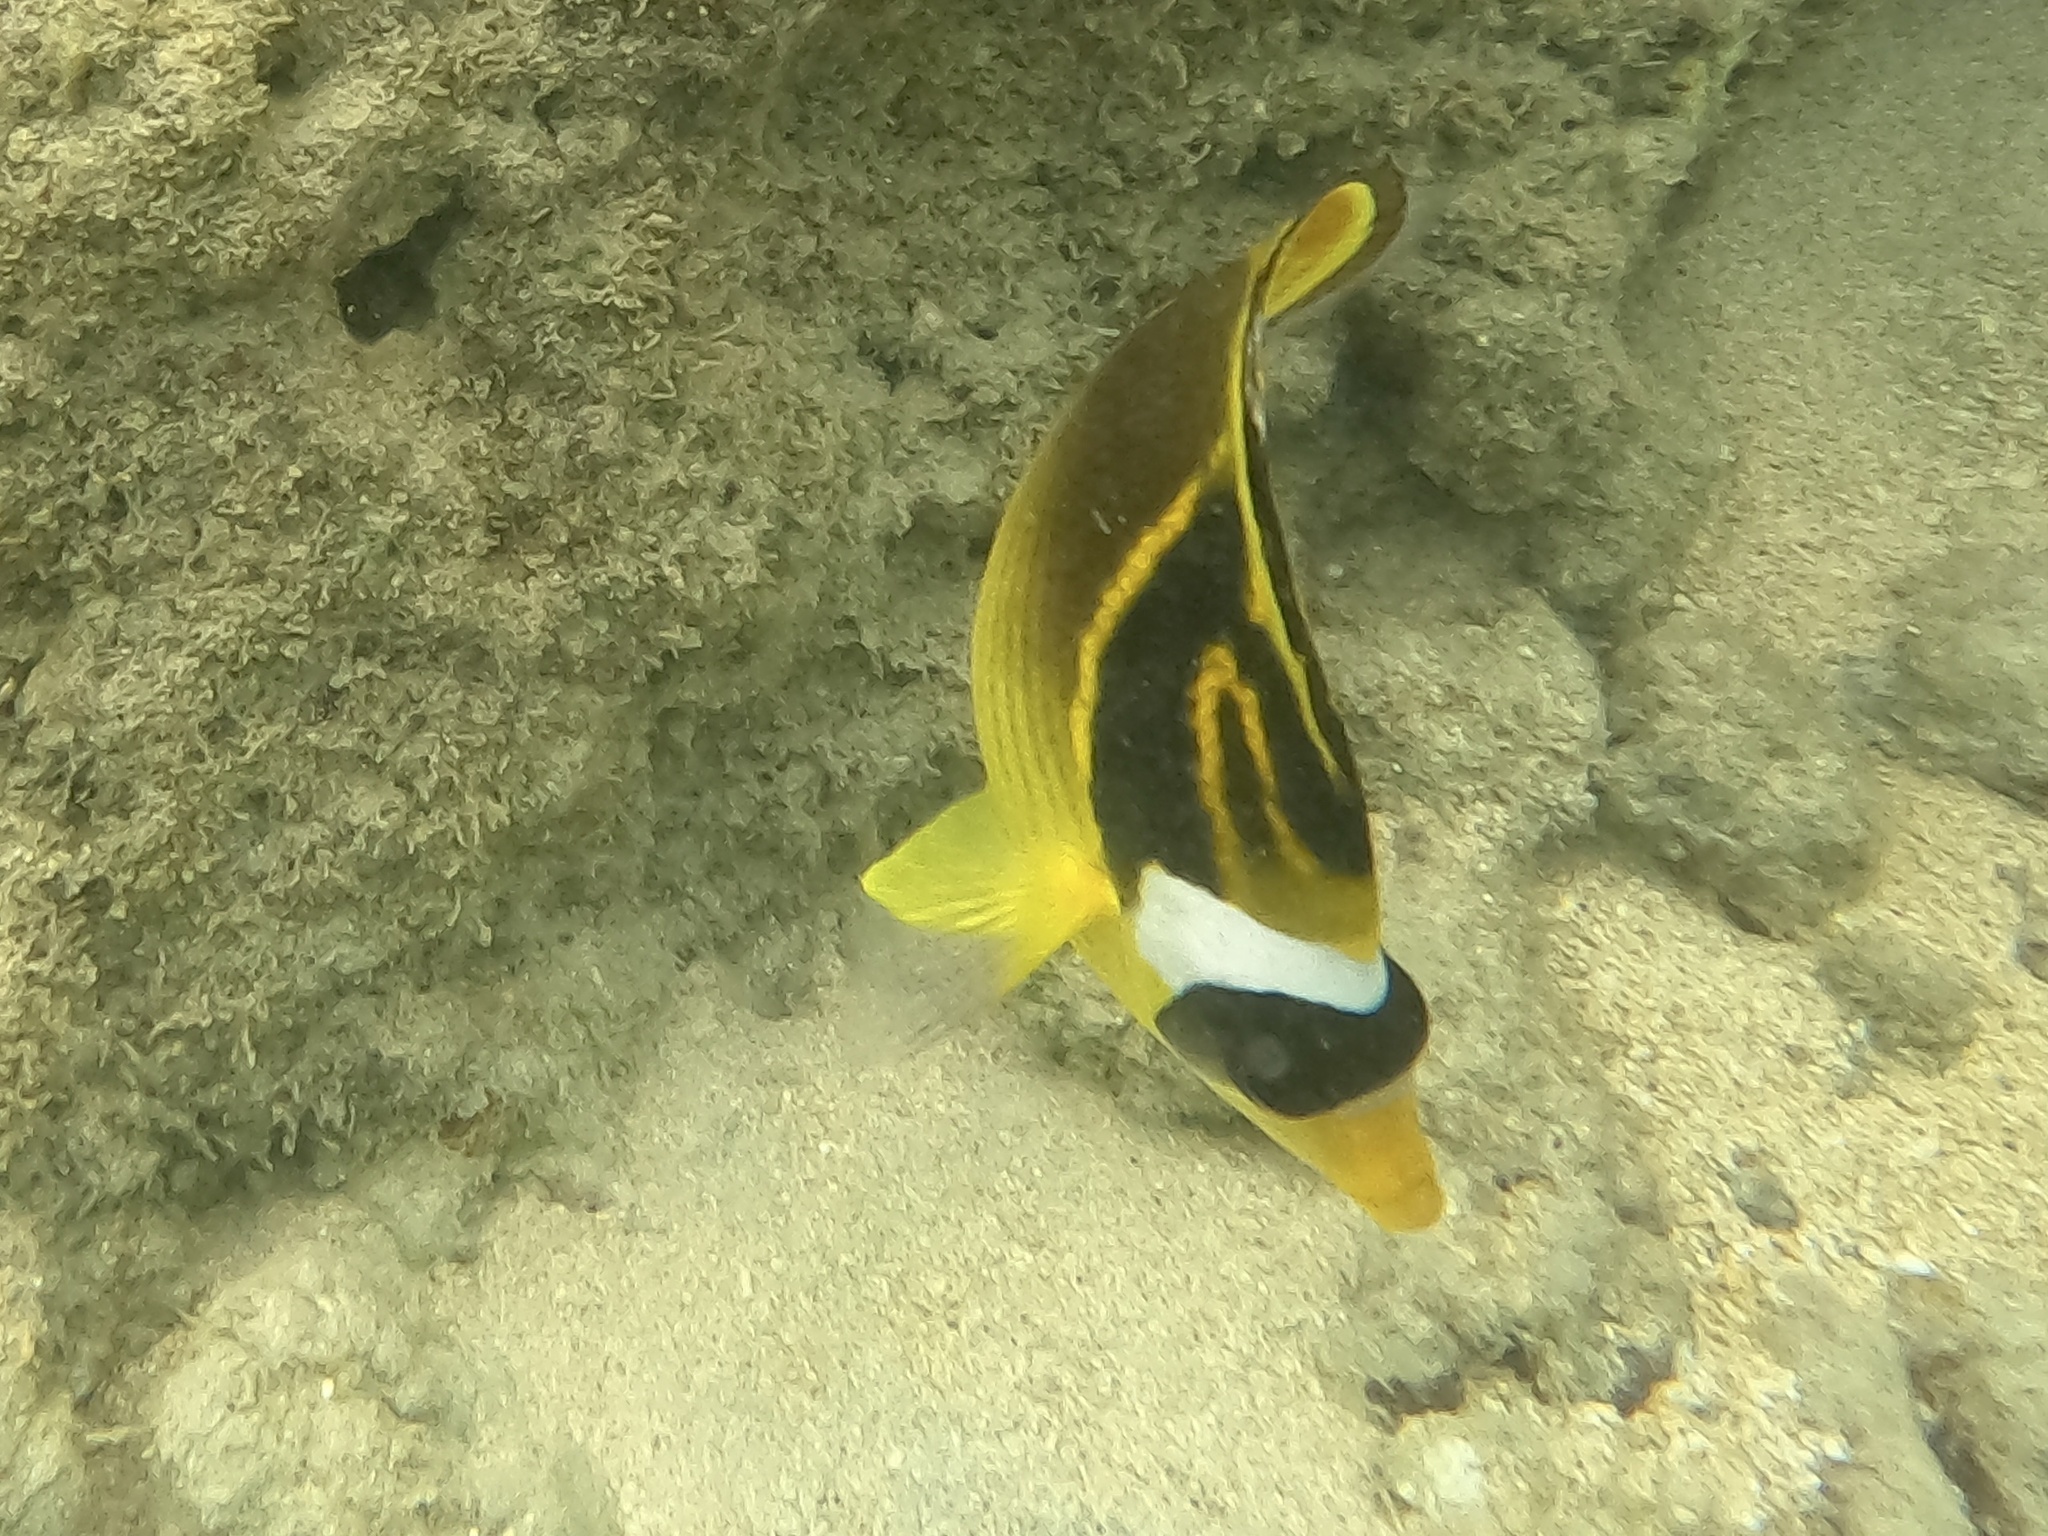
Chaetodon lunula (Raccoon Butterflyfish)